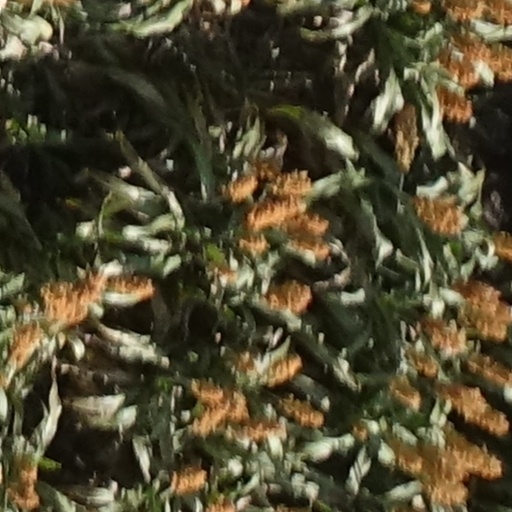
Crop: sorghum